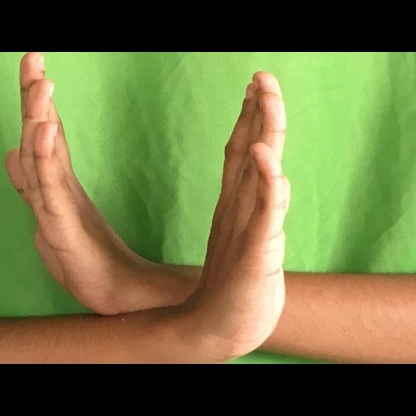
Mudra: Swastikam